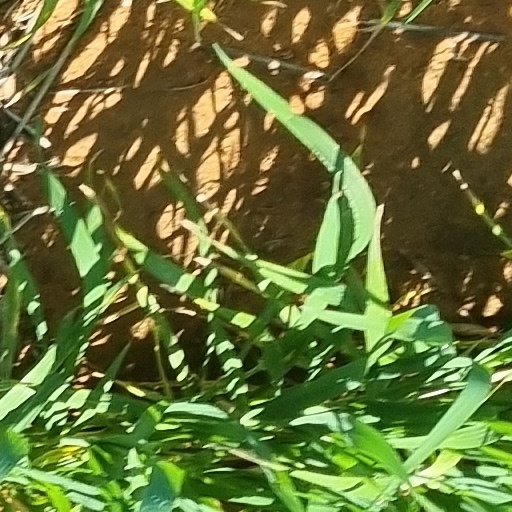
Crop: wheat